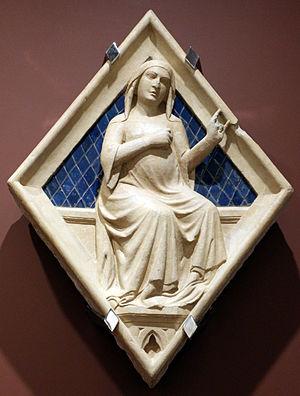
L'arithmétique est une branche des mathématiques qui correspond à la science des nombres.